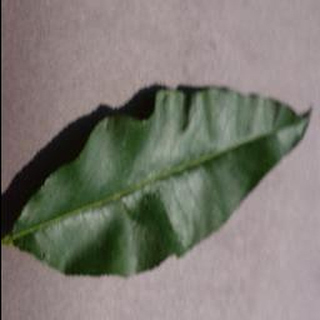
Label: healthy_peach